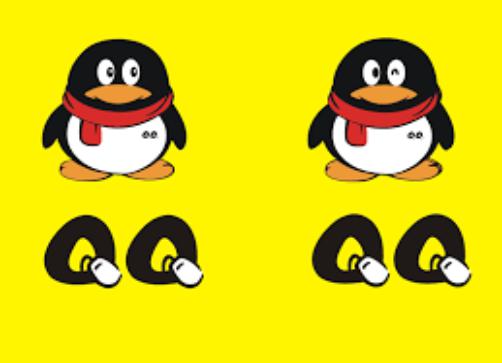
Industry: Leisure